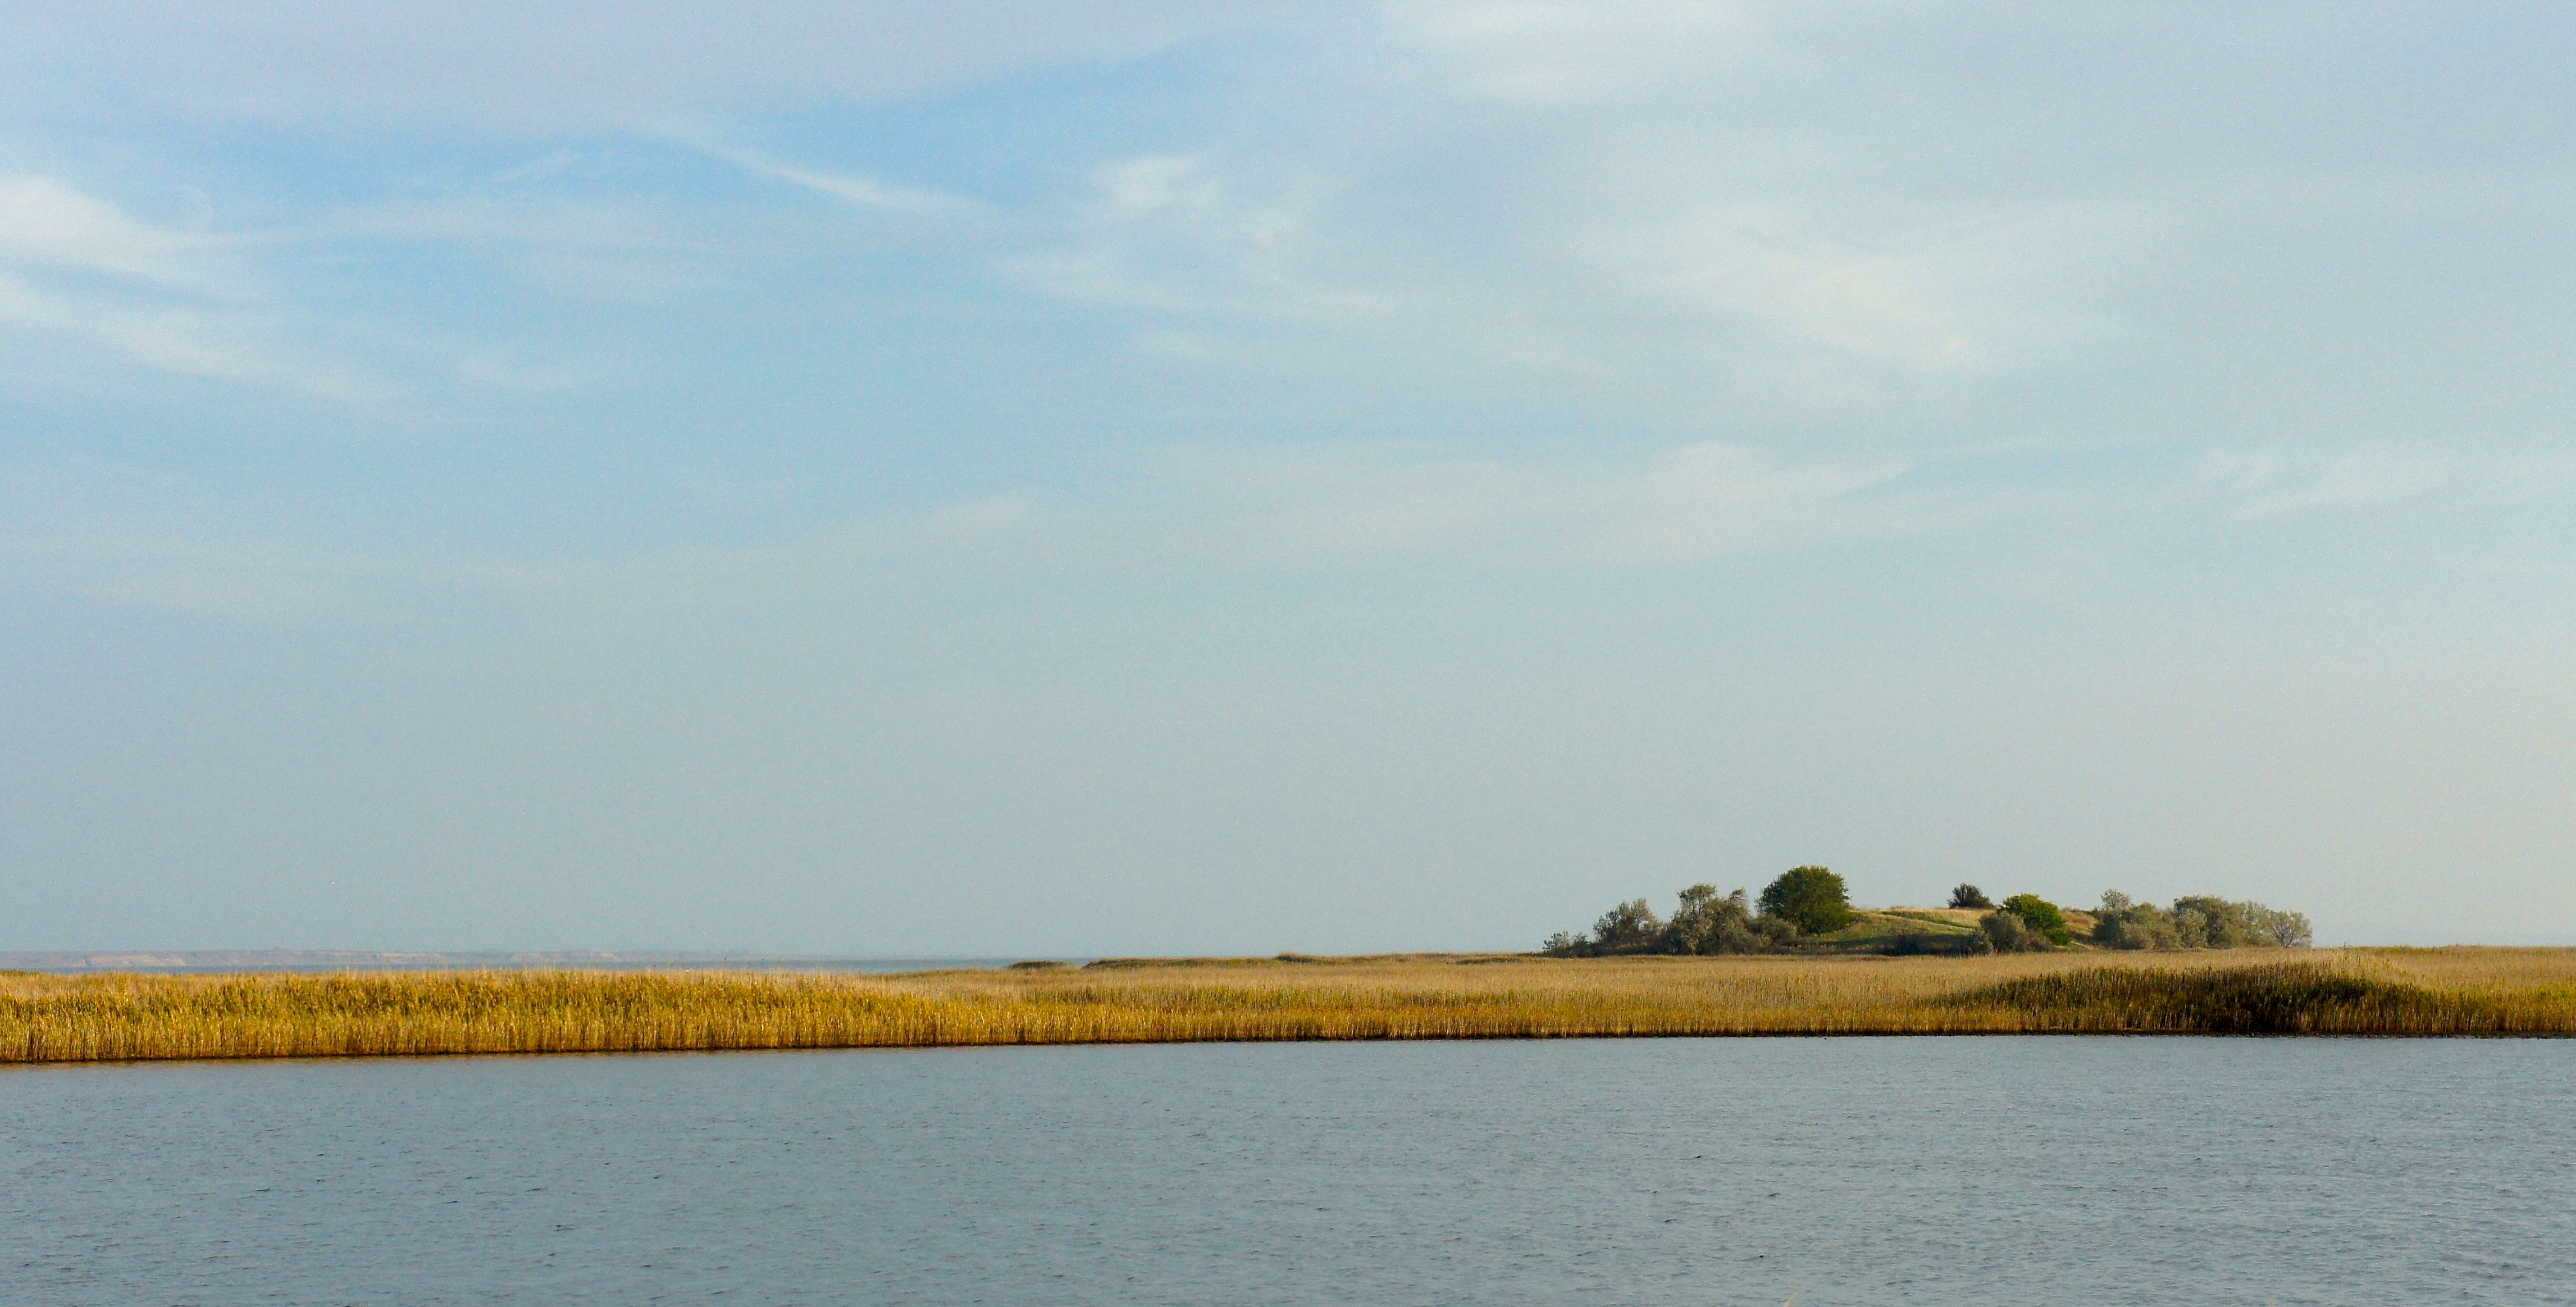
river, land, trees, water, riverbank, fields, meadow, landscape, nature, horizon, sky, natural landscape, natural environment, water resources, waterway, yellow, ecoregion, bank, plain, calm, marsh, reservoir, cloud, grassland, steppe, wetland, field, tidal marsh, sea, lake, floodplain, salt marsh, inlet, channel, polder, coastal and oceanic landforms, reflection, estuary, coast, prairie, levee, road, lacustrine plain, sound